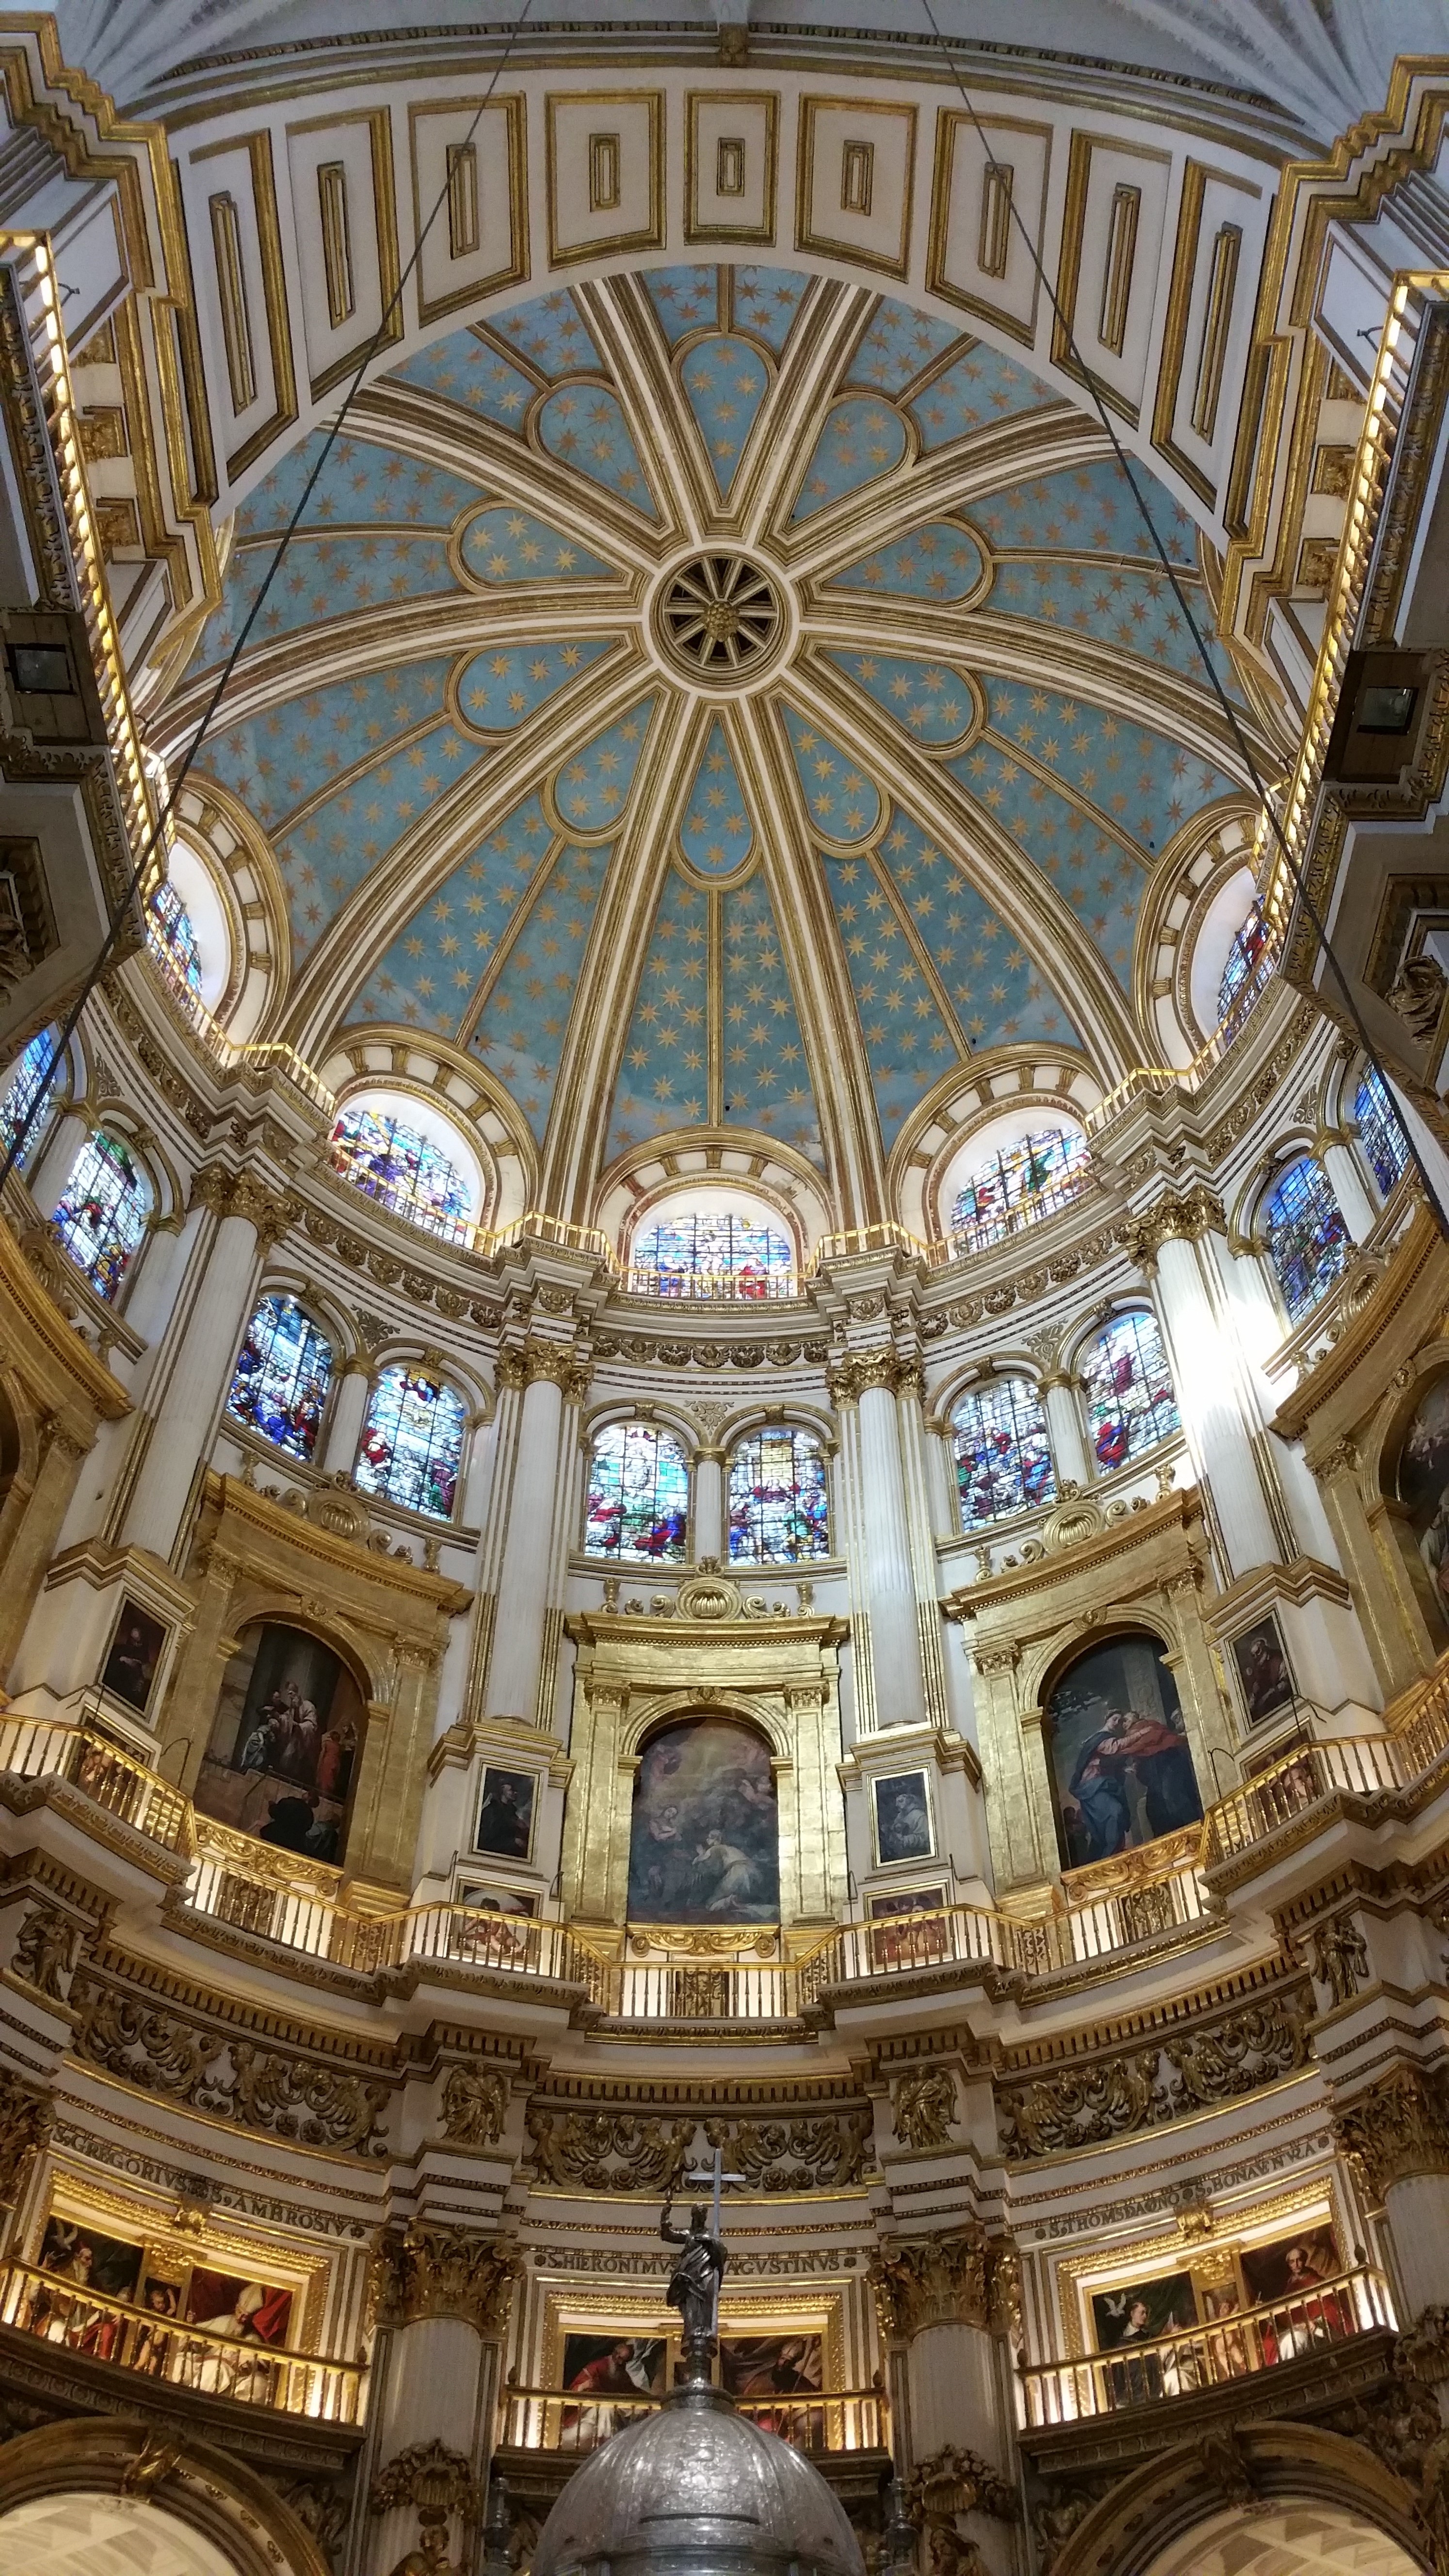
building, palace, landmark, facade, church, cathedral, place of worship, baptistery, symmetry, andalusia, synagogue, basilica, dome, granada, granada cathedral, cathedral of the incarnation, ancient history, byzantine architecture